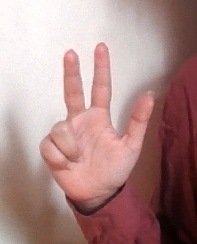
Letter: al